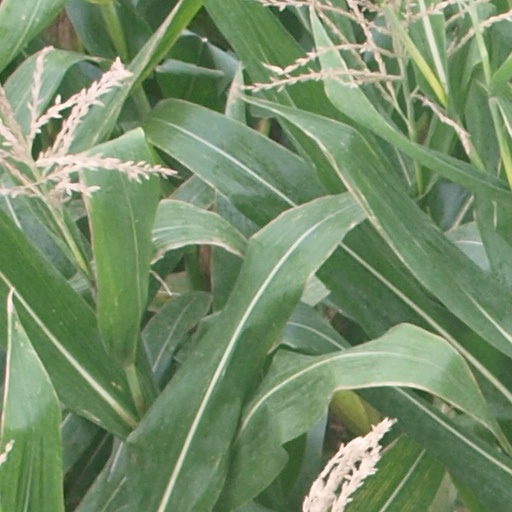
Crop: maize; corn